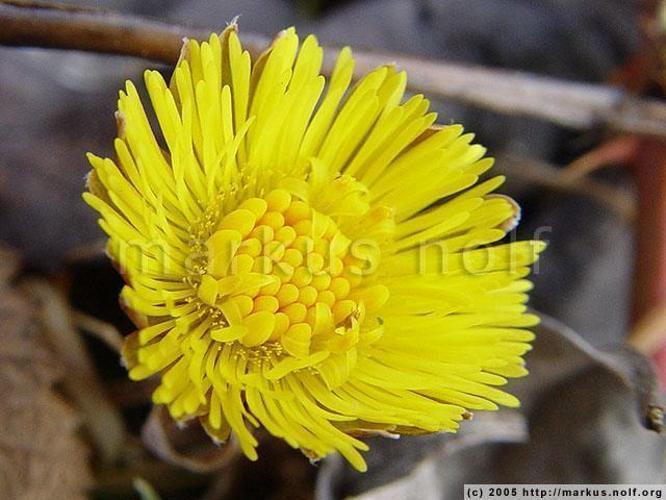
Flower: Coltsfoot